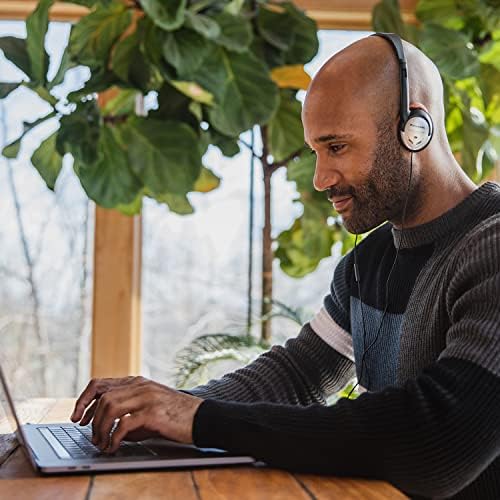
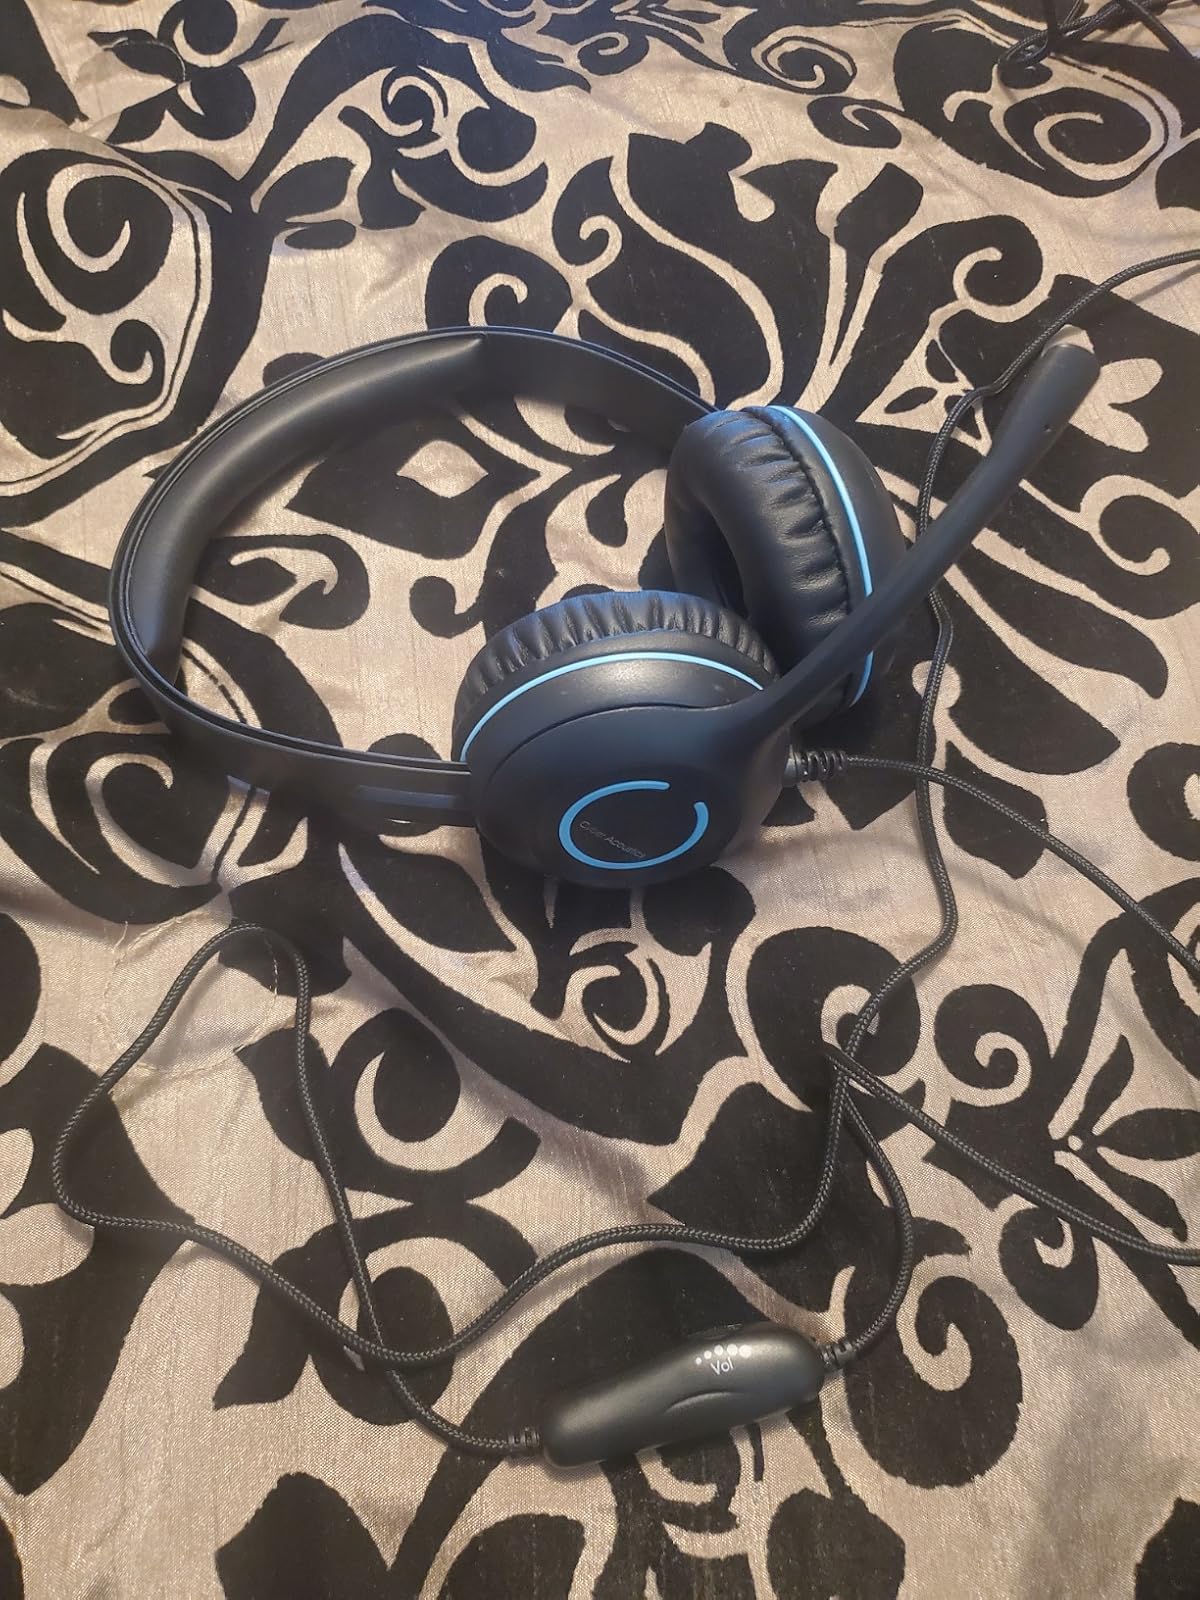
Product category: headphones
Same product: no